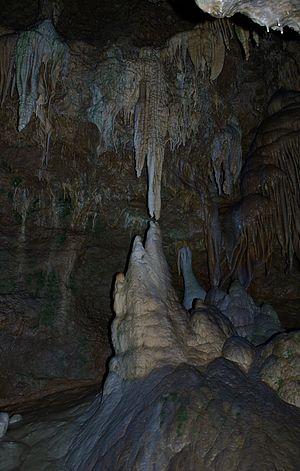
La grotte du Diable de Pottenstein est une grotte à concrétions près de Pottenstein en Haute Franconie, dans la Suisse franconienne. Elle est la plus grande des environ 1 000 grottes de la Suisse franconienne, et est richement ornée par des concrétions, de puissantes stalactites et stalagmites, et est considérée comme une des plus belles grottes à visiter en Allemagne. Elle est située dans l'arrondissement de Bayreuth, à peu près à mi-chemin entre Nuremberg et Bayreuth, et fait partie de l'association des grottes jurassiques. L'impressionnant portique d'entrée — « Porte des Enfers » — est situé à une altitude de 400 m, entre Potterstein et Schüttersmühle, à environ 2 km au sud de Potterstein sur le versant ouest de l'étroite vallée du Weihersbach. L'entrée de la grotte, large de 25 m et haute de 14 m, une des plus grandes entrées de grotte d'Allemagne, est connue depuis bien longtemps. Mais ce portail se terminait jadis au bout de 85 m, et avait été nommé Trou du diable.